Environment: real
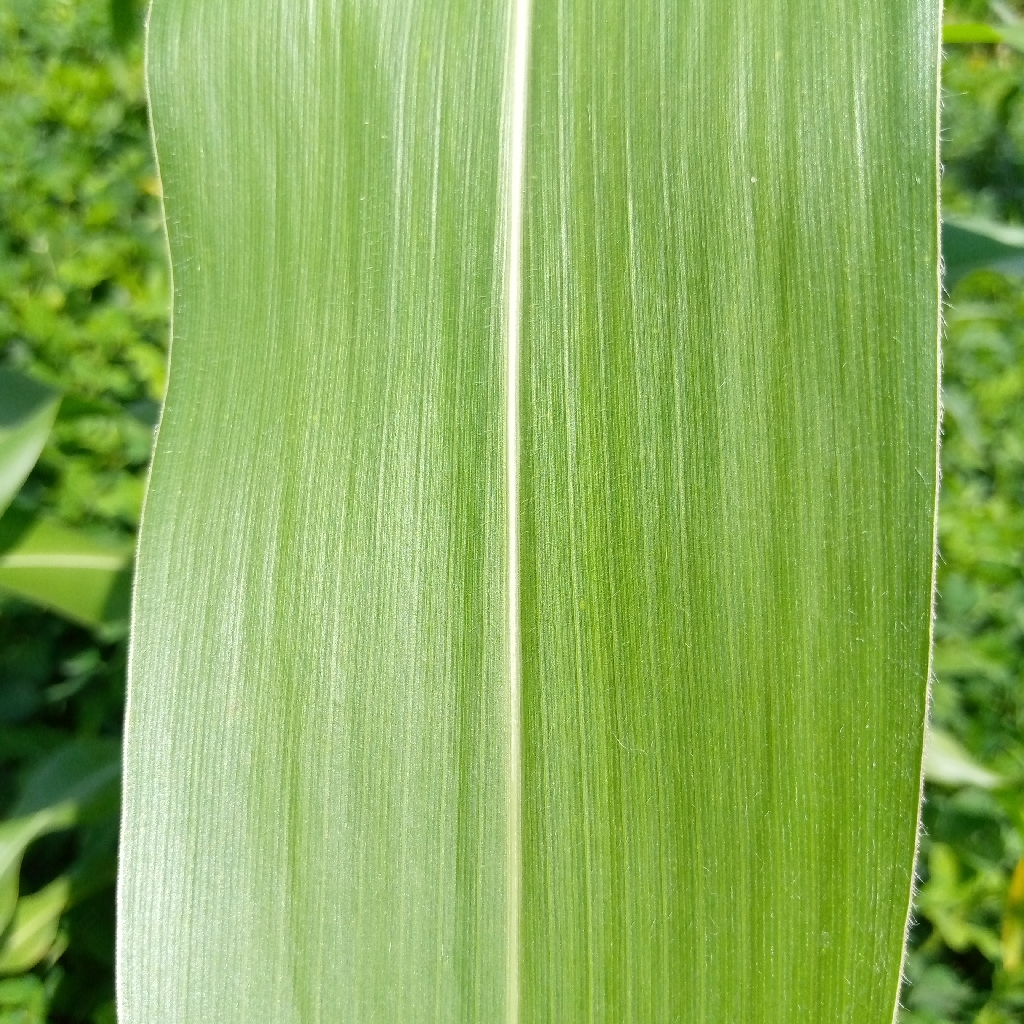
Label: healthy